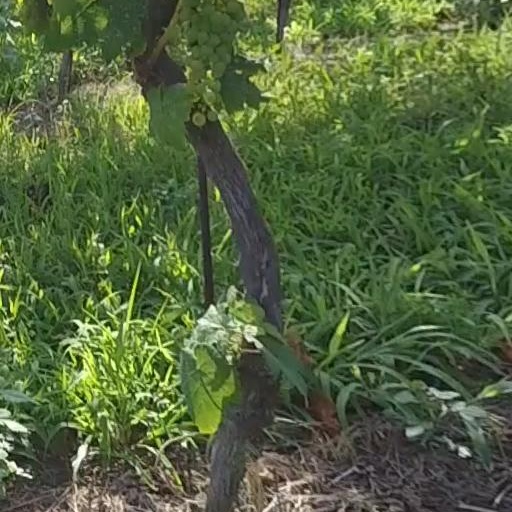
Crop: grape